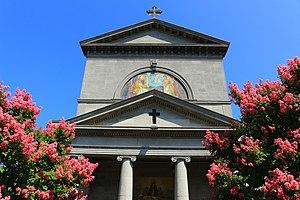
Brivio est une commune italienne de la province de Lecco dans la région Lombardie en Italie. La ville est traversée par la rivière Adda, le quatrième plus long cours d'eau italien. Brivio fut longtemps, de par sa position le long de l'Adda, une ville frontière entre le Duché de Milan, dont elle faisait partie, et la République de Venise.